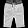
Label: Trouser